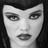
Emotion: neutral